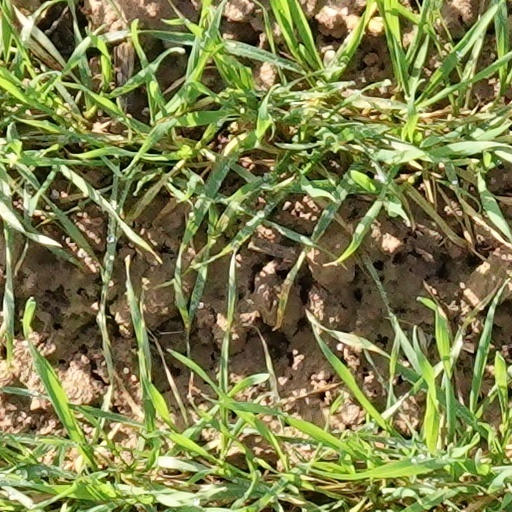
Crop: wheat